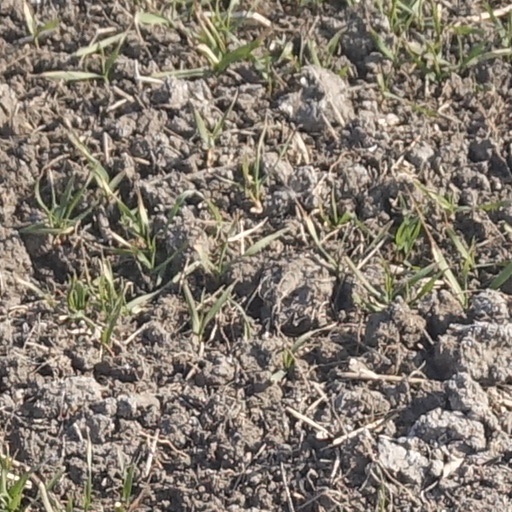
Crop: wheat